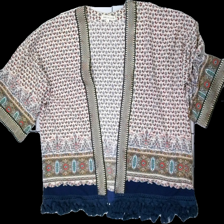
View: front
Type: Cardigan
Category: Ladies
Brand: Not in the list
Brand text on label: JS millenium
Colors: Beige, Blue, Multicolor, Red
Material: 100% polyester
Pattern: Floral print
Cut: Regular
Size: S
Season: All
Damage location: middle center
Damage 2 location: middle right
Price range: 50-100
Recommended usage: Reuse
Description: kofta med blommor i olika mönster och fransar längst ner